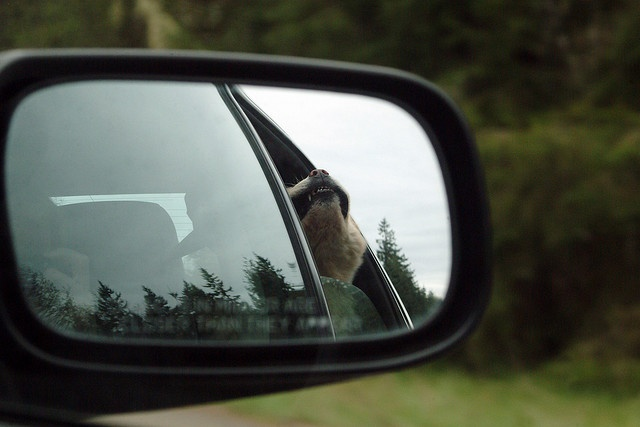
A dog hanging out of the back door car window.
a reflection of a dog in the side view mirror
an image of a dog riding in the car with its head out the window
The rear view mirror of a car showing a dog out a window.
A side view mirror with a reflection of a dog.